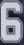
Number: 6